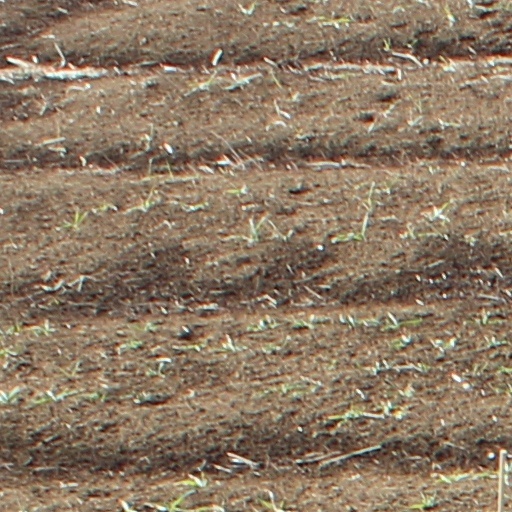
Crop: wheat